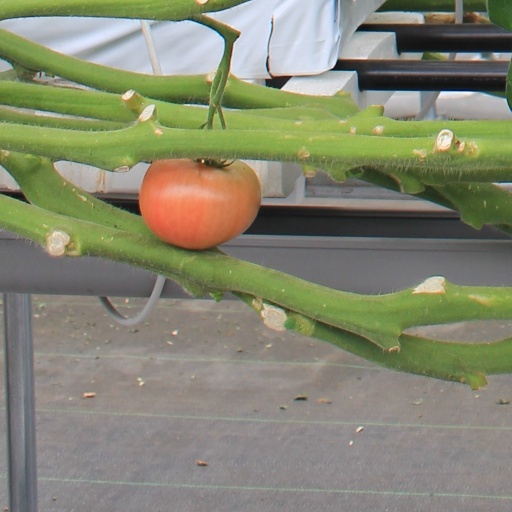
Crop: tomato